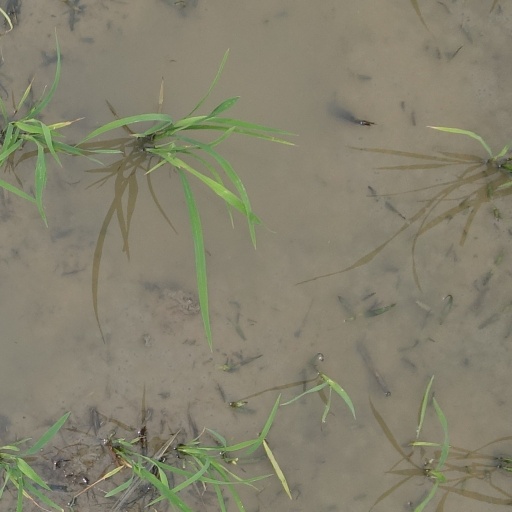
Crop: rice